Leo Chiozza Money

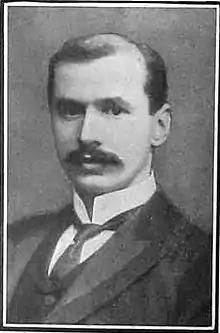
Leo Money, in 1906

At the 1906 general election, in which the Liberal Party won a landslide victory, Money became Liberal MP for Paddington North. A future Conservative Lord Chancellor, F.E. Smith (later Lord Birkenhead), who also entered Parliament in 1906, poured sarcasm on the Free Trade aspects of Money's campaign (as he did on those of others), claiming that "with an infinitely just appreciation of his own controversial limitations, [Money] relied chiefly on the intermittent exhibition of horse sausages as a witty, graceful and truthful sally at the expense of the great German nation"